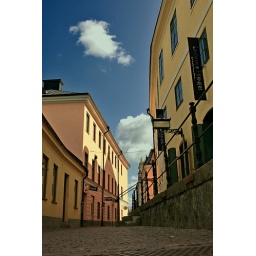
under a clear blue sky